Wawa (company)

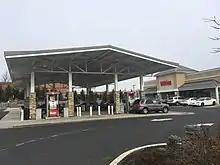
A Wawa convenience store and gas station in Willow Grove, Pennsylvania

In 2015, Wawa ranked 34th on the "Forbes" magazine list of the largest private companies, with total revenues of $9.68 billion. , Wawa employs over 22,000 people in 720+ stores (450+ offering gasoline). , Wawa's New Jersey stores were concentrated mostly in South Jersey.